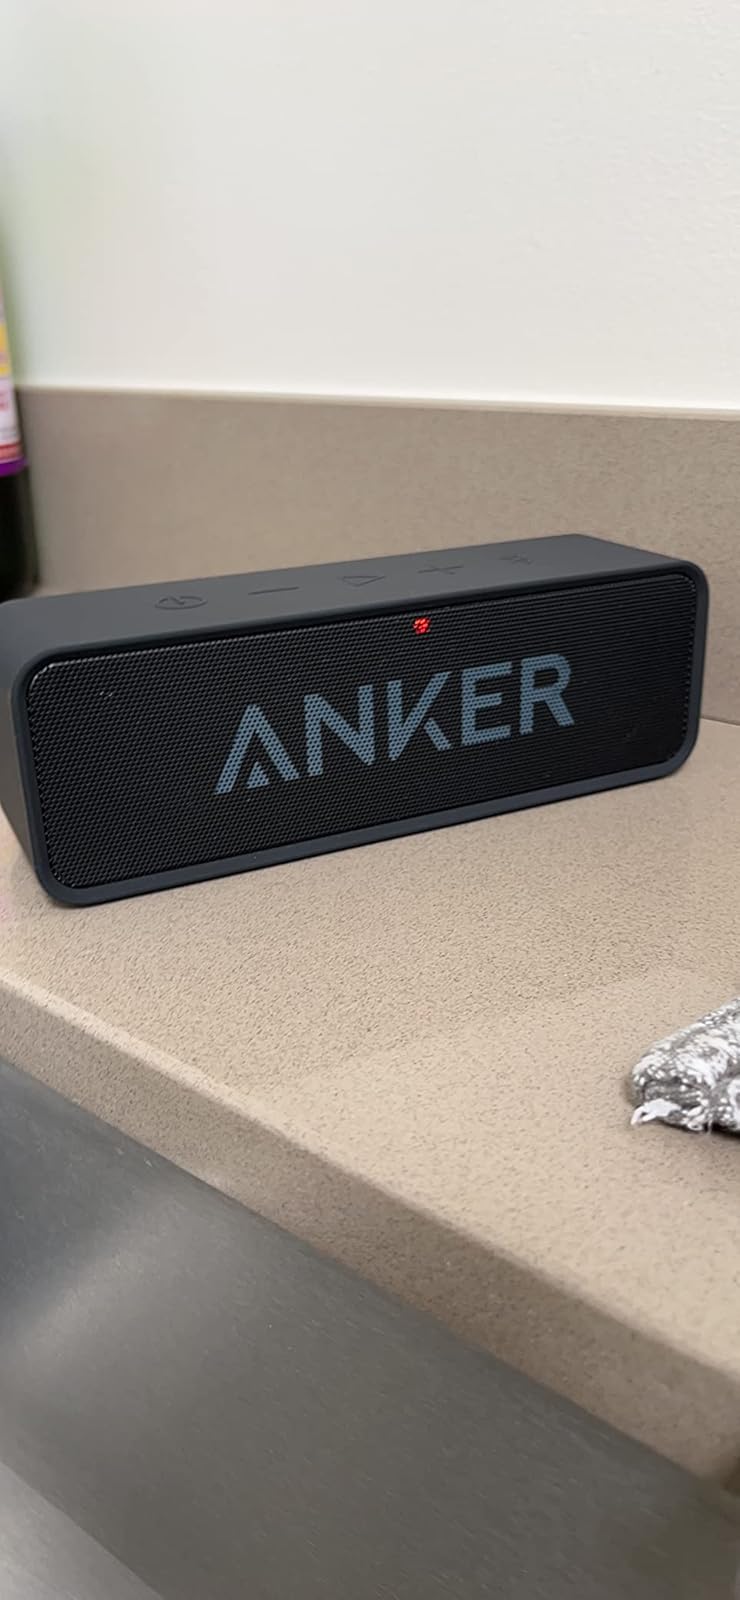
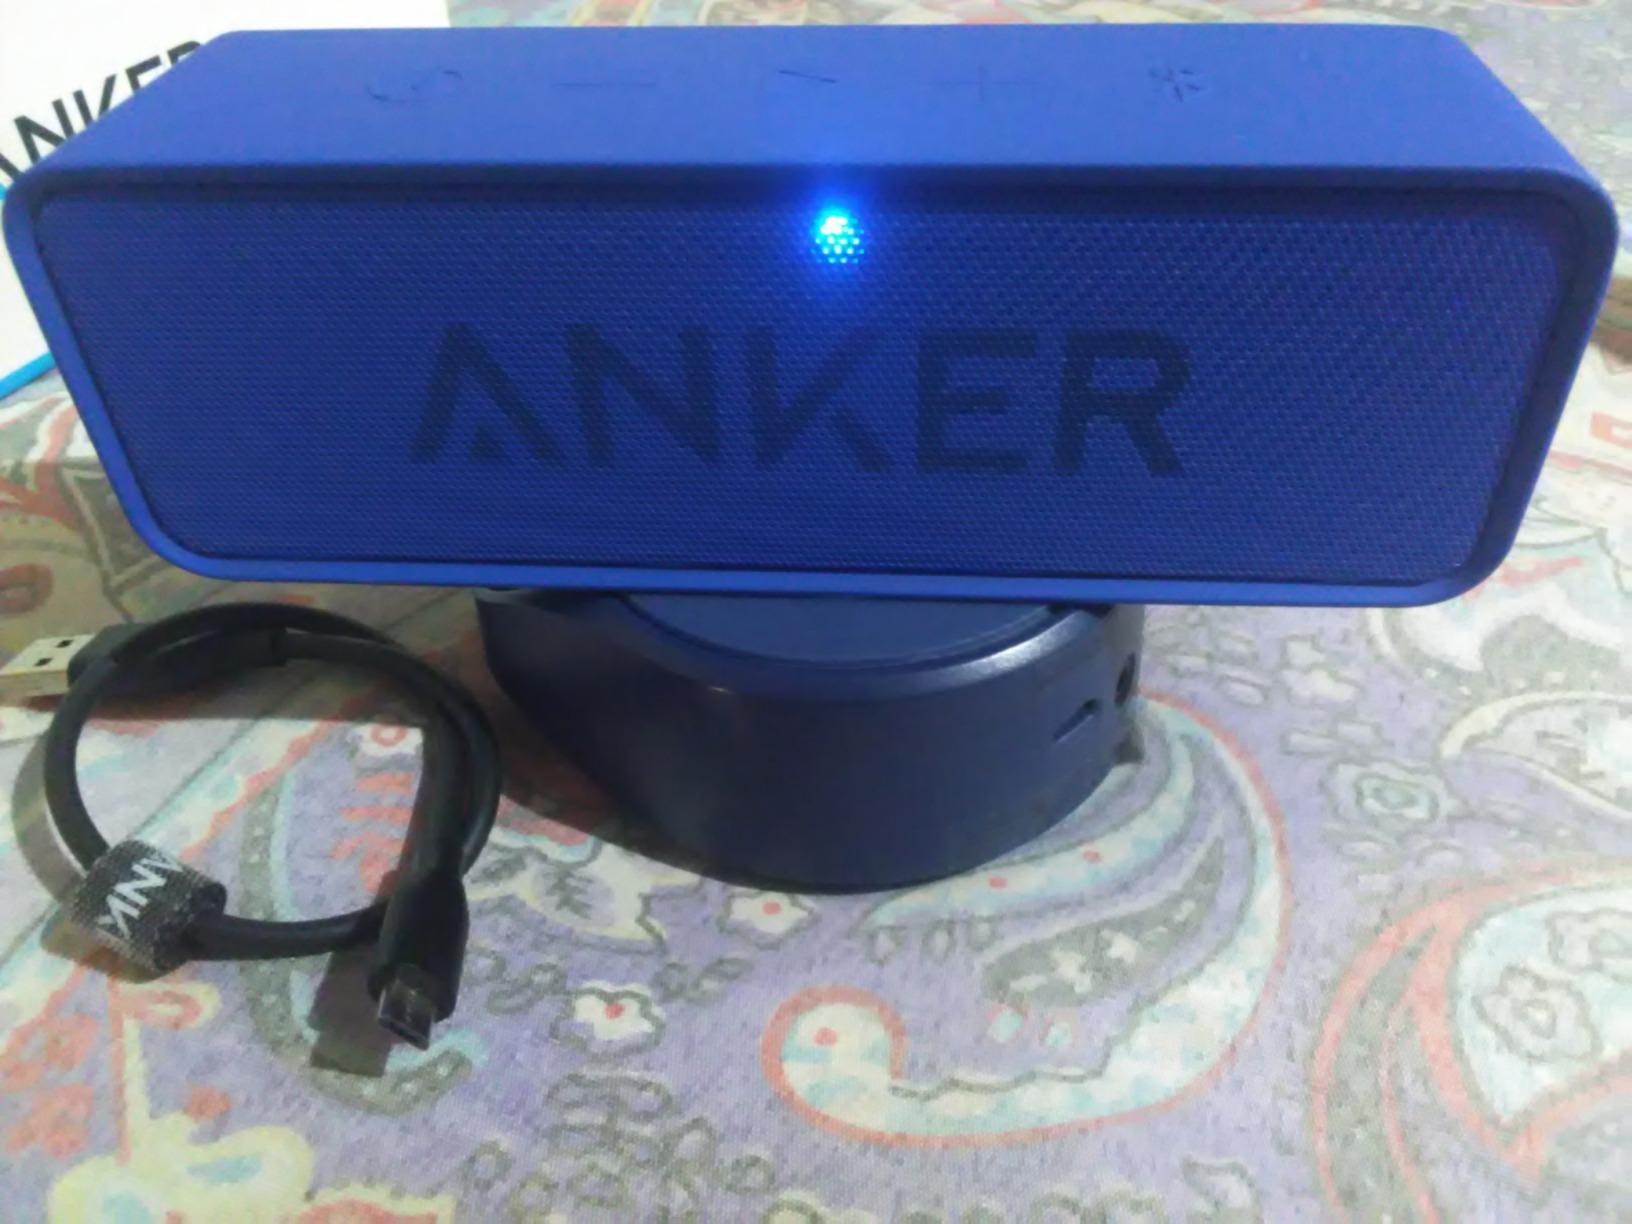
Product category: speaker
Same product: no